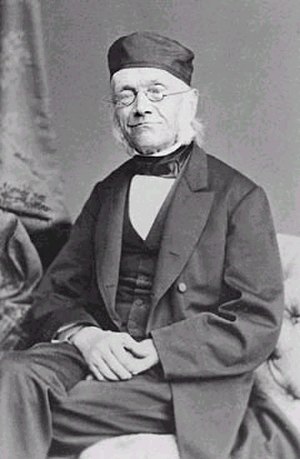
August Tholuck
Friedrich August Gotttreu Tholuck var en protestantisk teolog, en af hovedmændene inden for den fremblomstrende positive teologi i Tyskland, der brød med den gamle rationalisme.